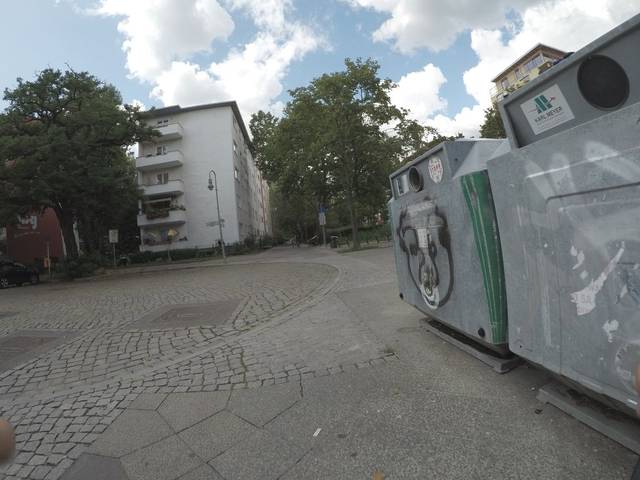
Region: Germany
Coordinates: 52.544, 13.397